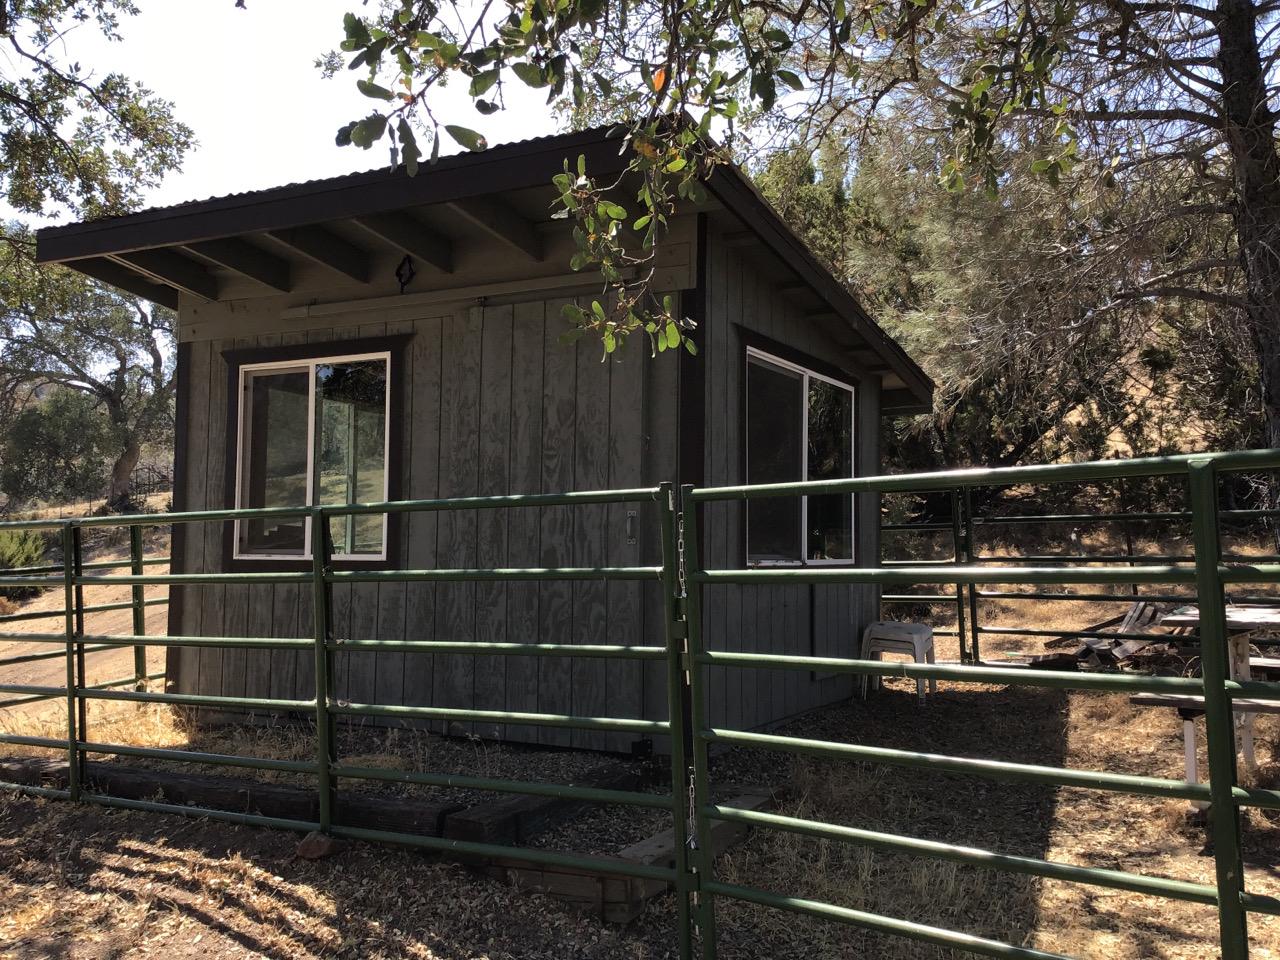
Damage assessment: no_damage